Erin Levy

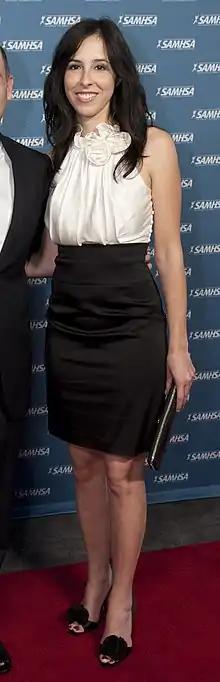
Levy in 2011.

Erin Levy is an American television writer. She has worked on the AMC drama "Mad Men" and has won an Emmy Award and a Writers Guild of America (WGA) Award.